Taipei Story

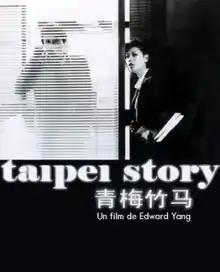
Theatrical release poster

Taipei Story is a 1985 Taiwanese drama film co-written and directed by Edward Yang. It stars Hou Hsiao-hsien and Tsai Chin and follows the grinding relationship of Ah-lung and Ah-chen, who have known each other since childhood in Taipei. It is doomed to fail because Ah-lung cannot forget about the past while Ah-chen is eager to embrace the future as Taipei undergoes modernization and globalization. "Taipei Story" is one of the representative films of the New Taiwanese Cinema. It won the FIPRESCI Prize at the 38th Locarno Film Festival in 1985.